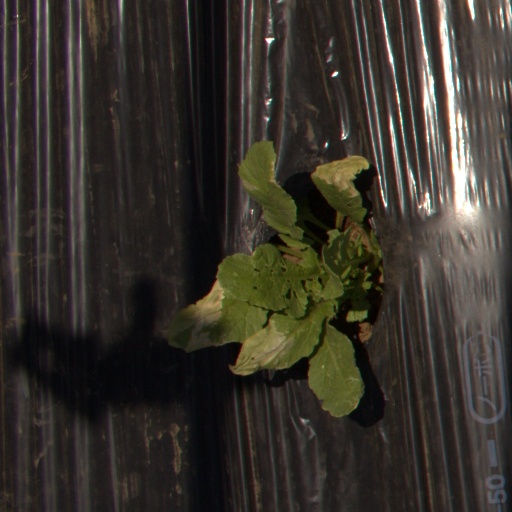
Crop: Jerusalem artichoke